Orange Belt Railway

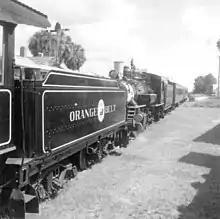
Orange Belt Railway steam locomotives

The Plant System became part of the Atlantic Coast Line Railroad in 1902. By this time, seven miles of the line had been removed between Sanford and Sylvan Lake with the former Sanford and Lake Eustis Railway (another Plant System/Atlantic Coast Line route) providing that connection as it was more direct. Under the Atlantic Coast Line's ownership, the line was designated as the Trilby Branch (T Branch) from Sylvan Lake to Trilby, and from Trilby west it was designated as the Trilby–St. Petersburg Line (RE Line). The line from Trilby to St. Petersburg would become the route of the St. Petersburg section of the Atlantic Coast Line's "West Coast Champion." By 1949, this segment was served daily by the West Coast "Champion," the "Southland," an additional local passenger train, and a local freight train. At the same time, a daily mixed train operated from Sanford to Trilby.